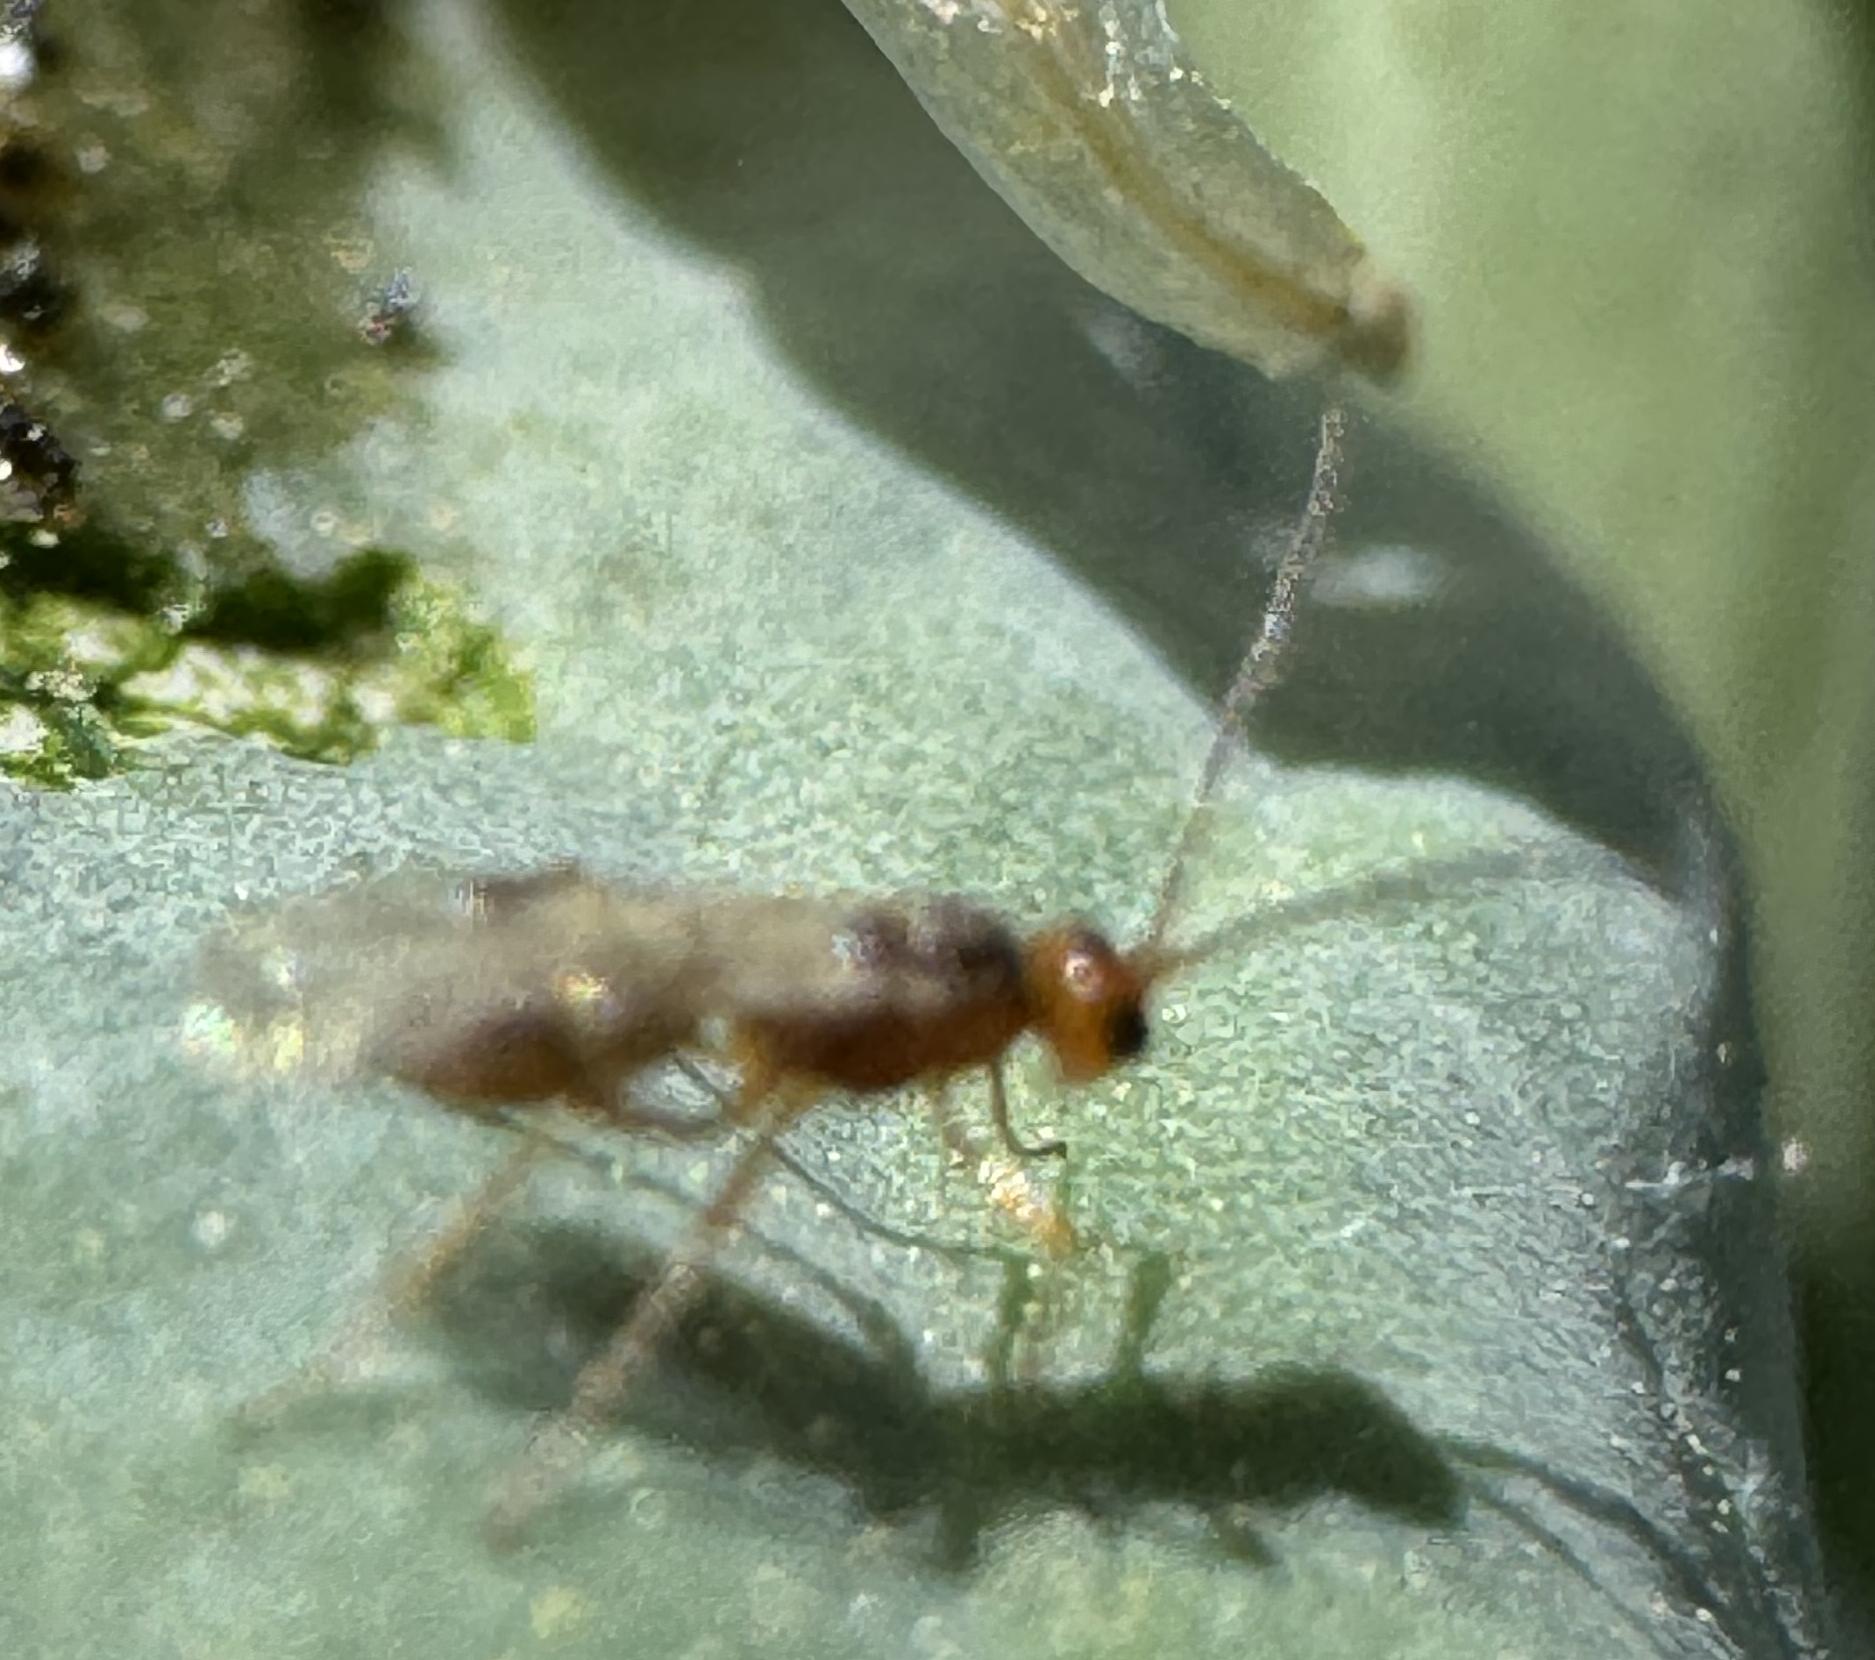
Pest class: predators